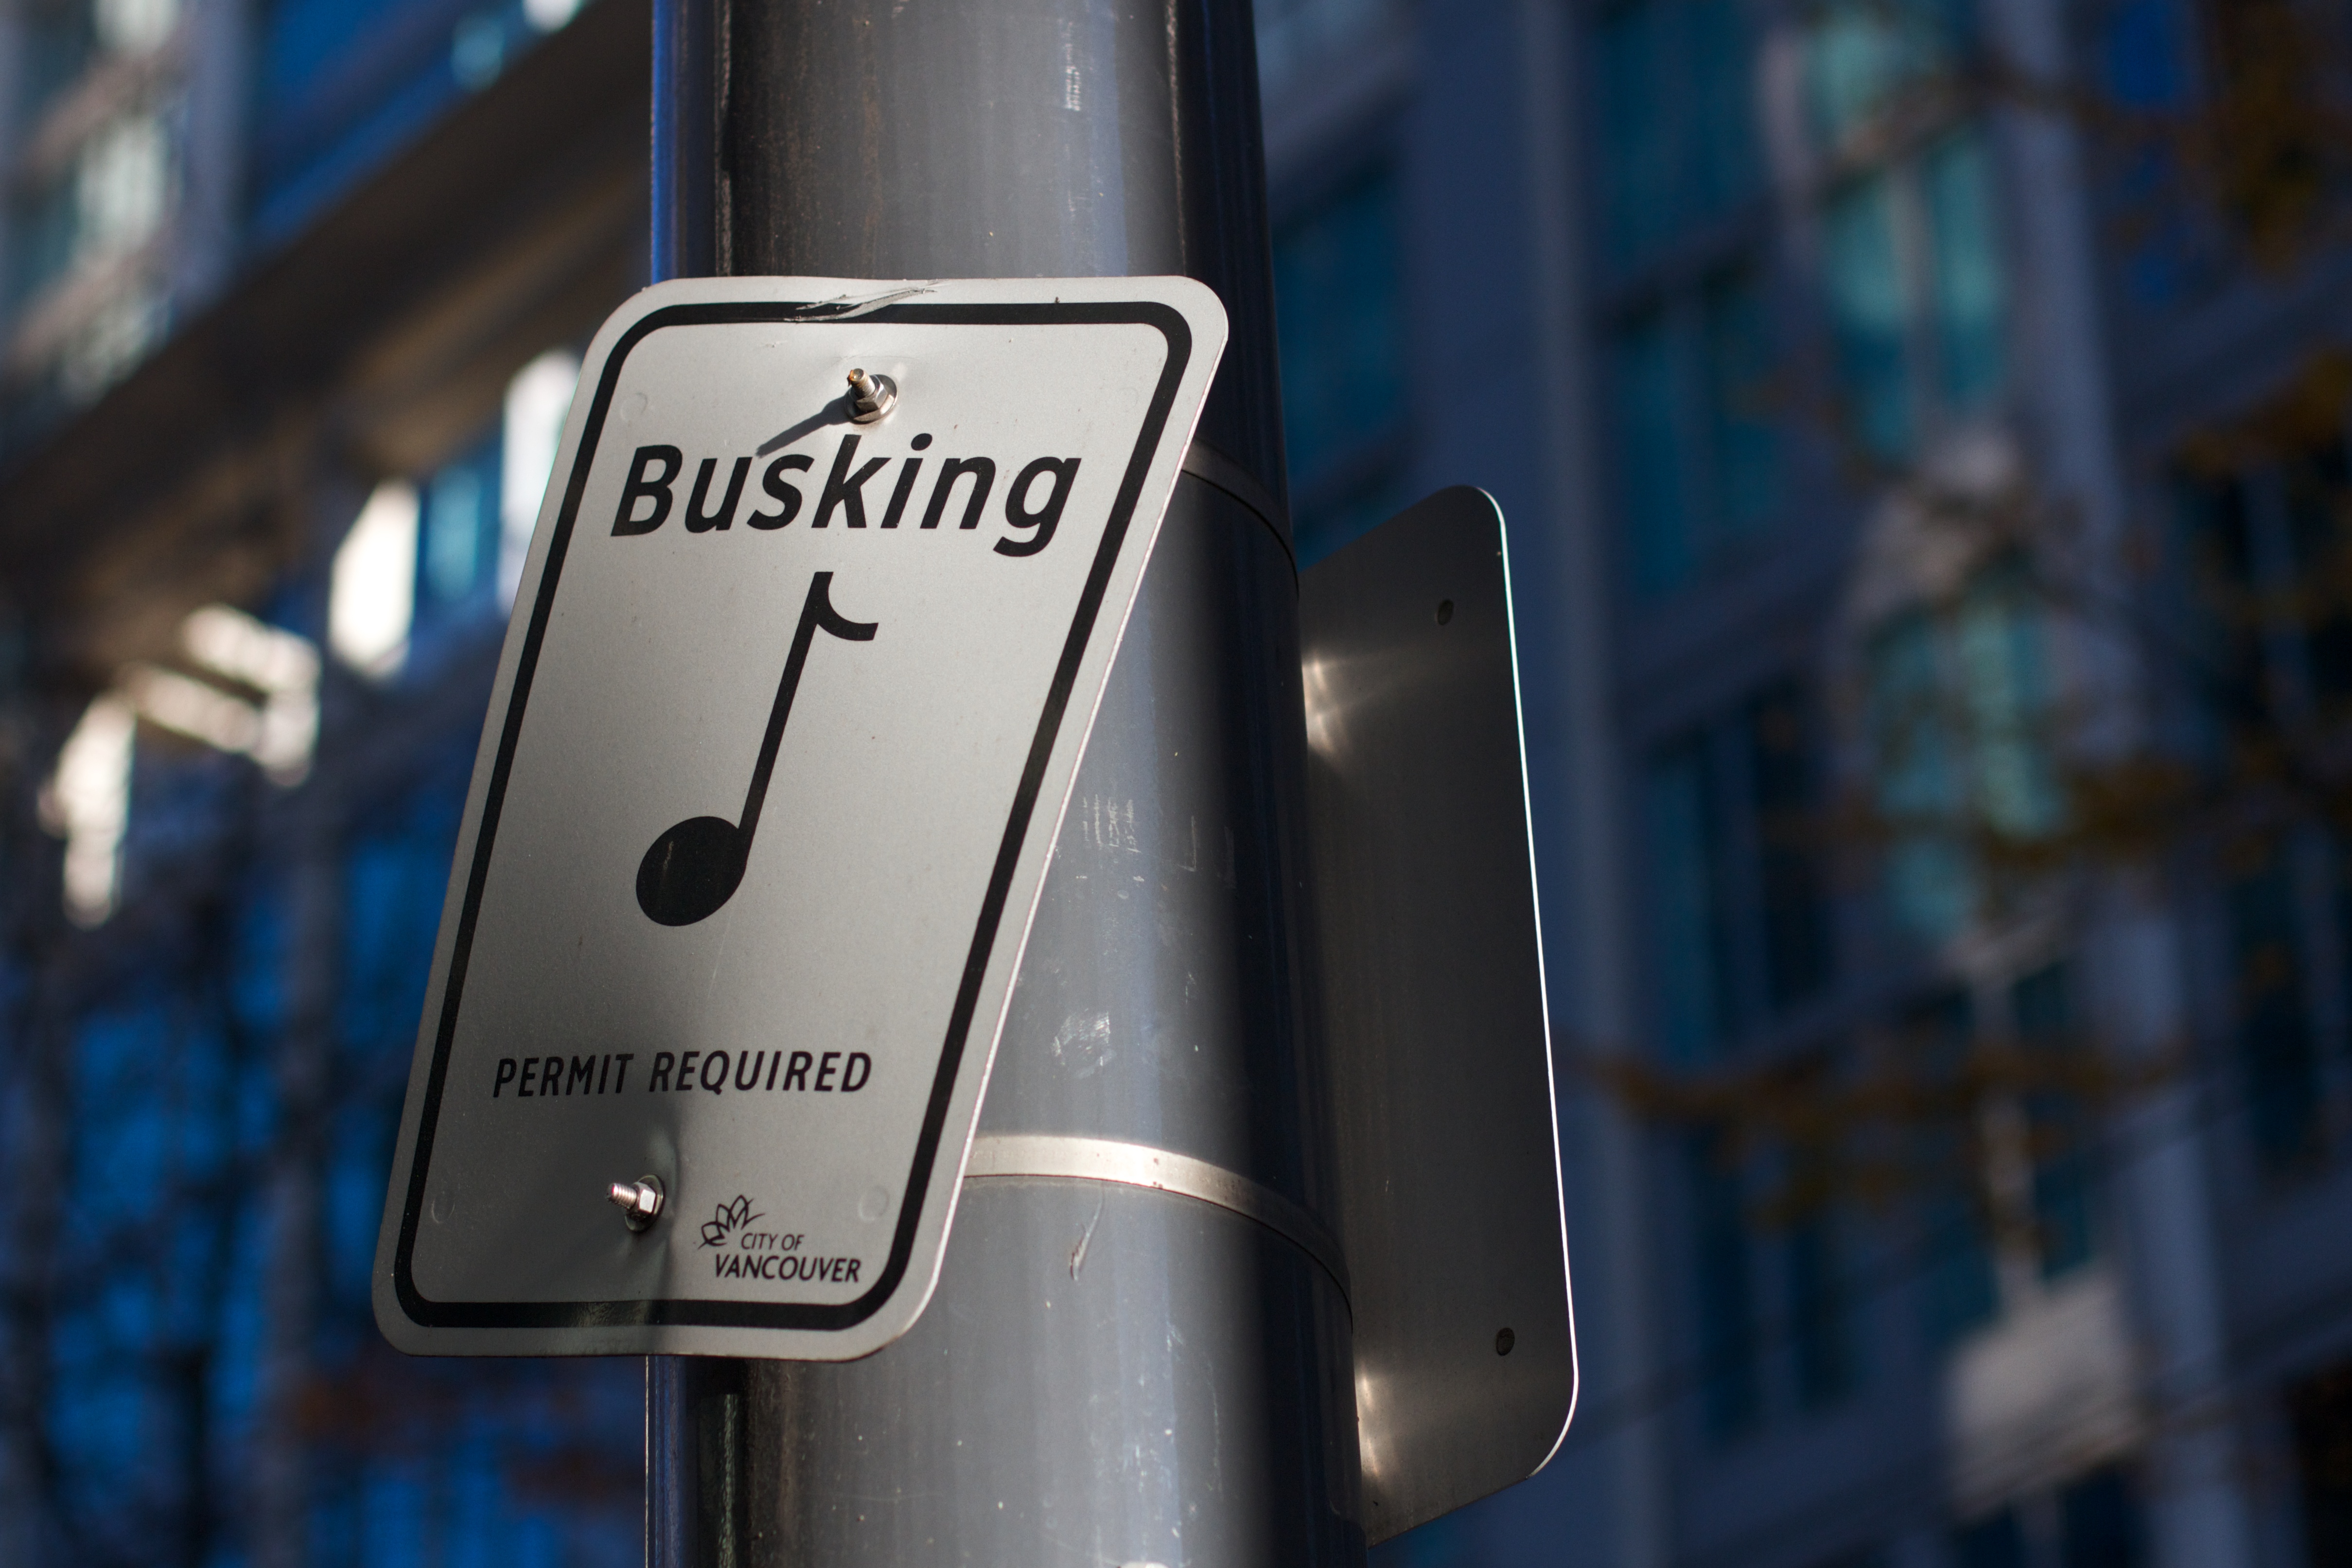
color, blue, lighting, beauty